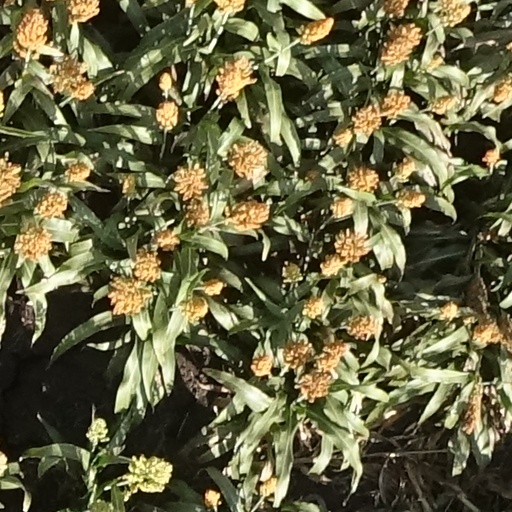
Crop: sorghum